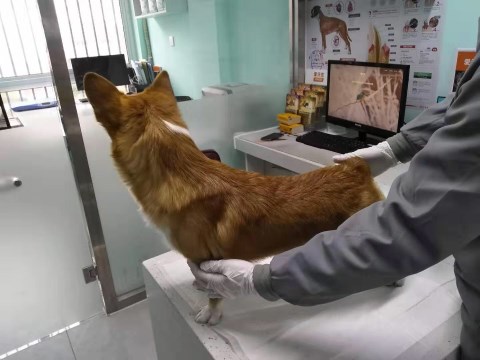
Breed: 2909-n000116-Cardigan